Wednesbury bus station

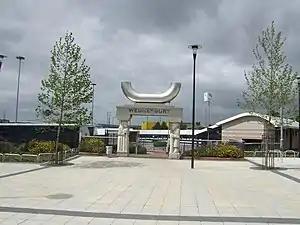

Wednesbury bus station is a bus interchange in the town of Wednesbury, in the West Midlands region of England.It is managed by Transport for West Midlands. Local bus services operated by various bus companies serve the bus station which has 12 departure stands. Wednesbury Great Western Street tram stop on the West Midlands Metro is a short walk away.